Margaret Partridge

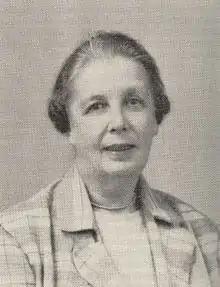
Margaret Partridge, from The Woman Engineer

Margaret Mary Partridge (8 April 1891 – 27 October 1967) was an electrical engineer, contractor and founder member of the Women's Engineering Society (WES) and the Electrical Association for Women (EAW). Her business worked with WES to identify and employ female apprentices, including Beatrice Shilling. Partridge also helped campaign to change the International Labour Organisation convention on night work for women in 1934, after Shilling was found working on her own in a power station at night, thus contravening the existing regulations.